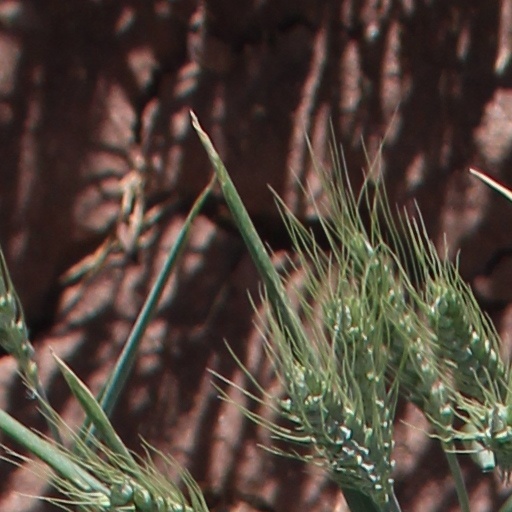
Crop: wheat